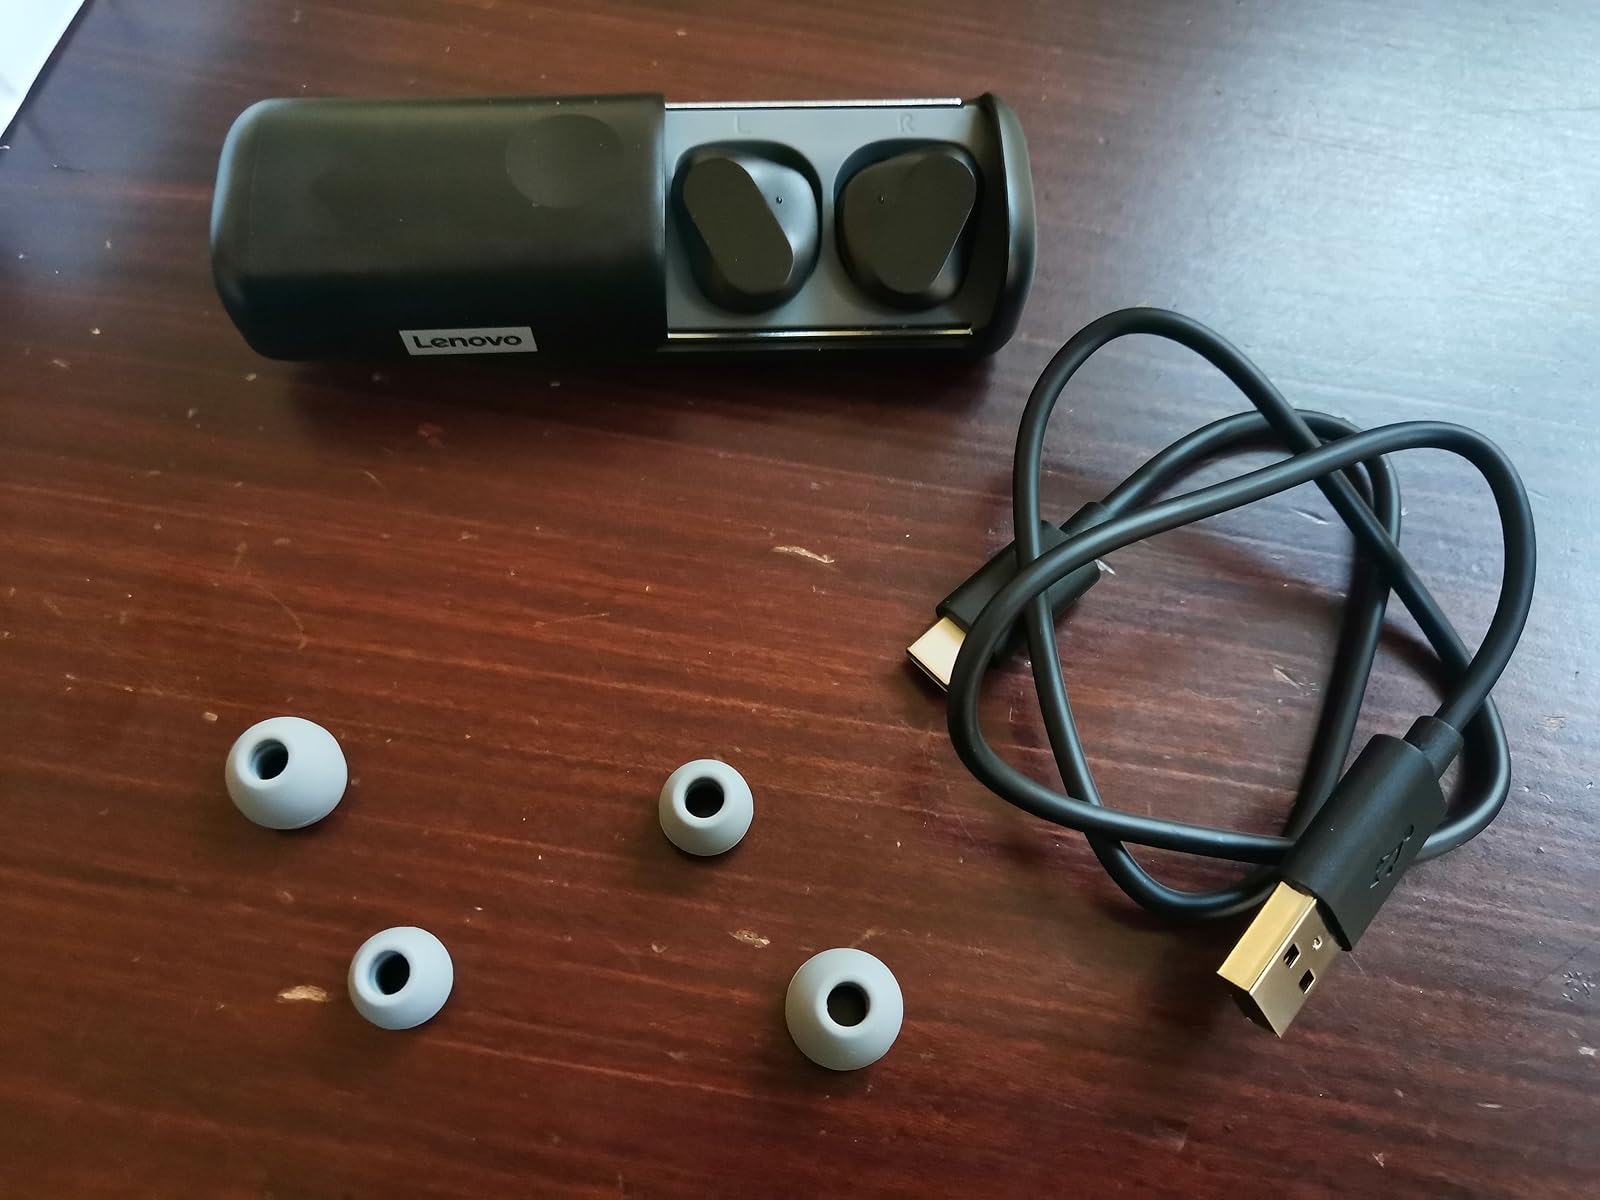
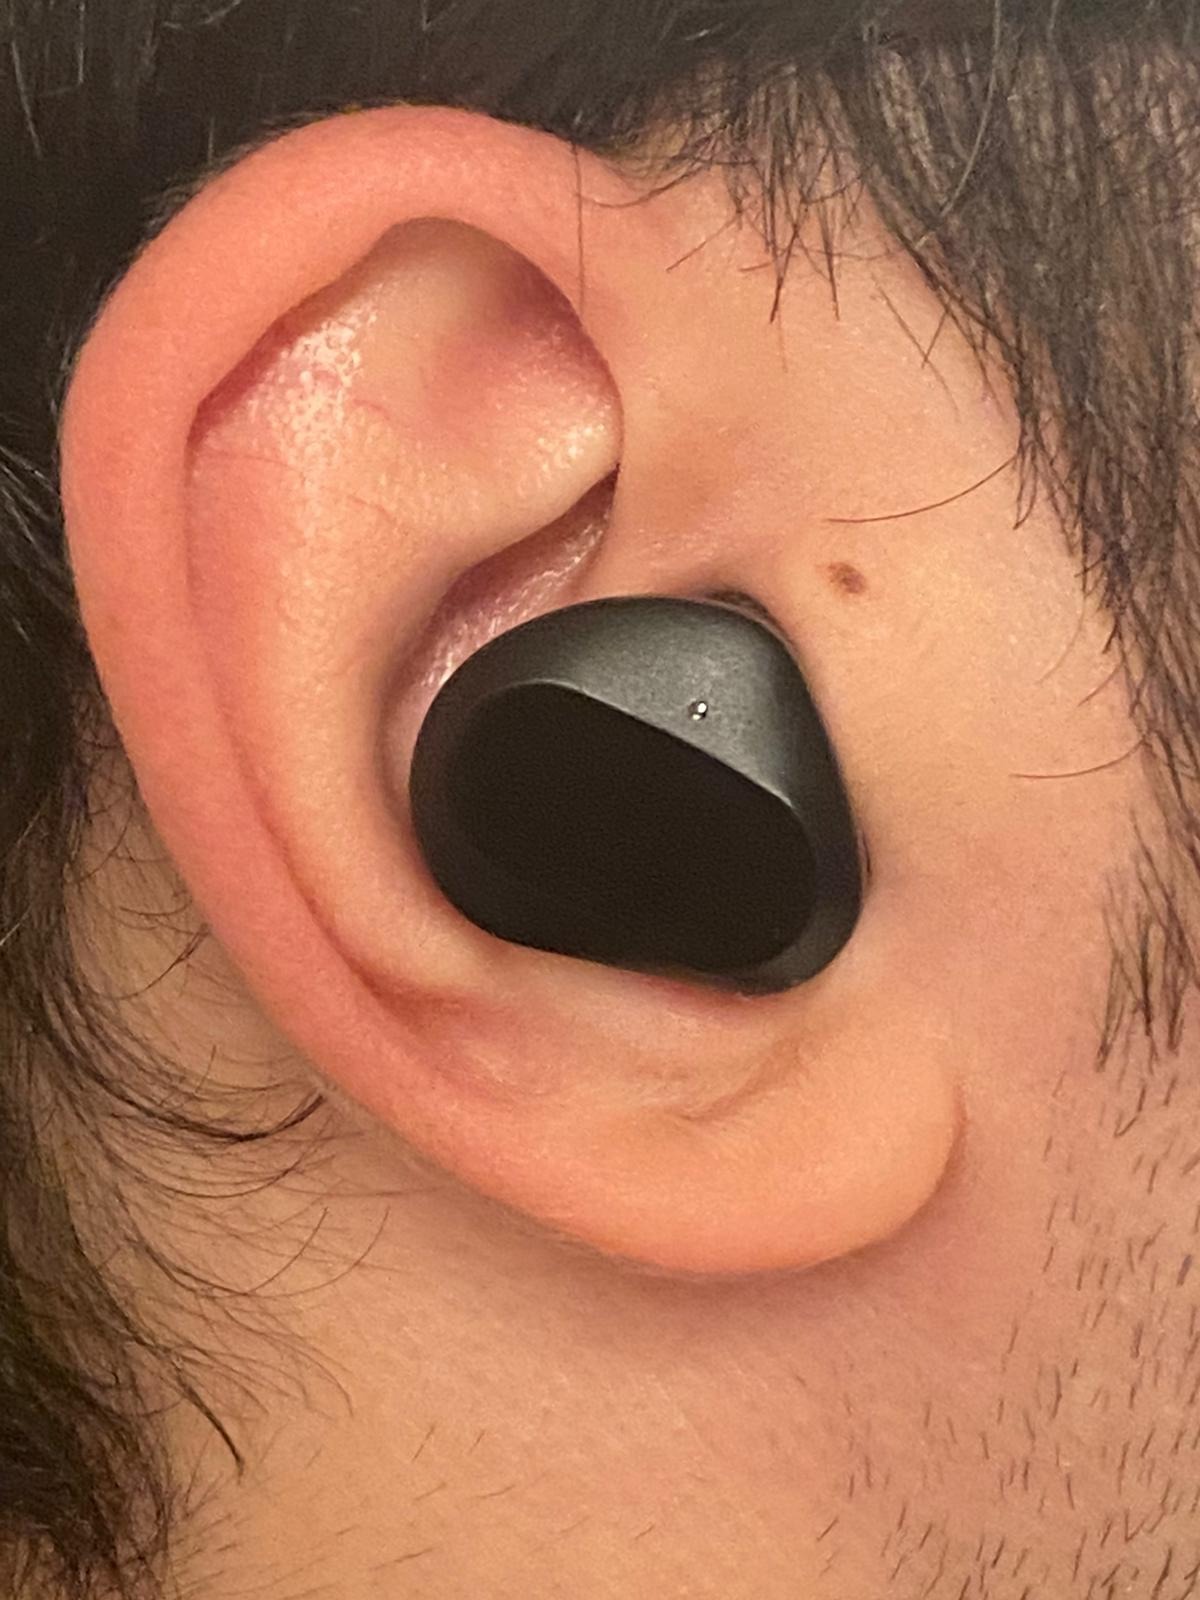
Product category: earbuds
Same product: yes